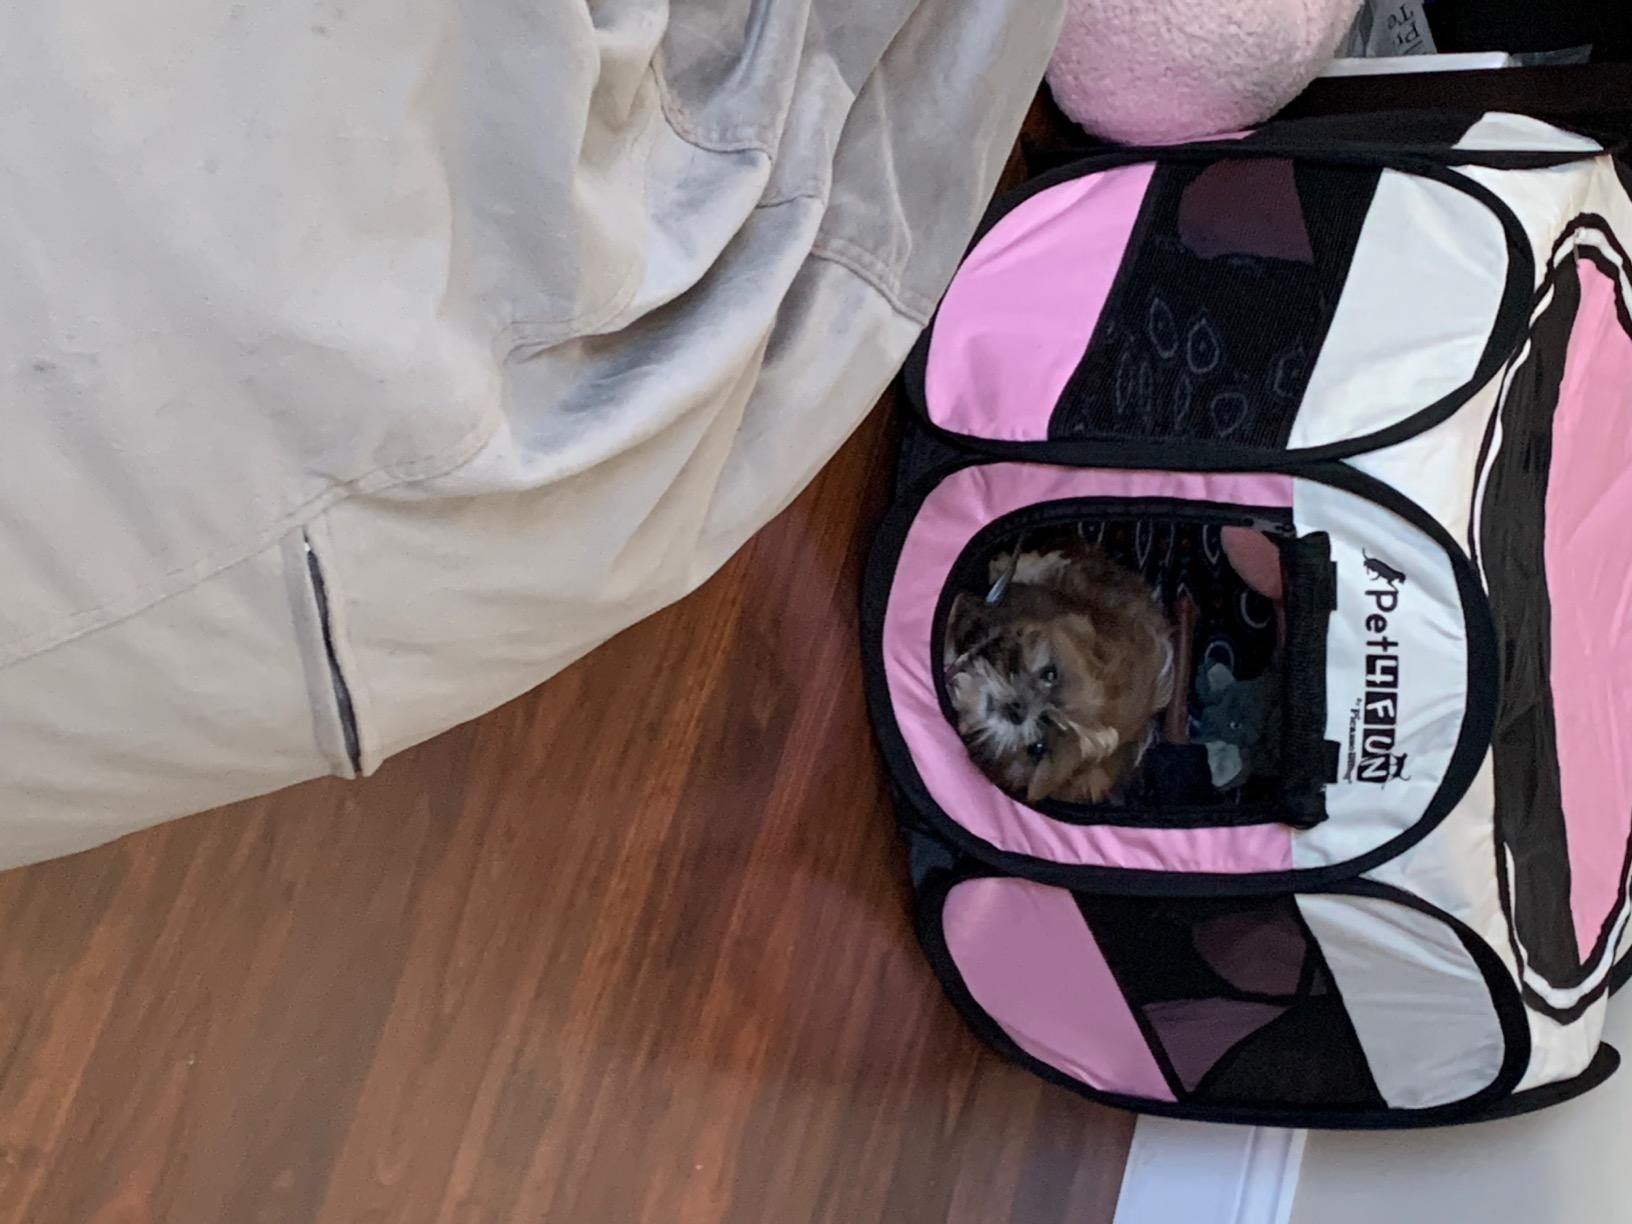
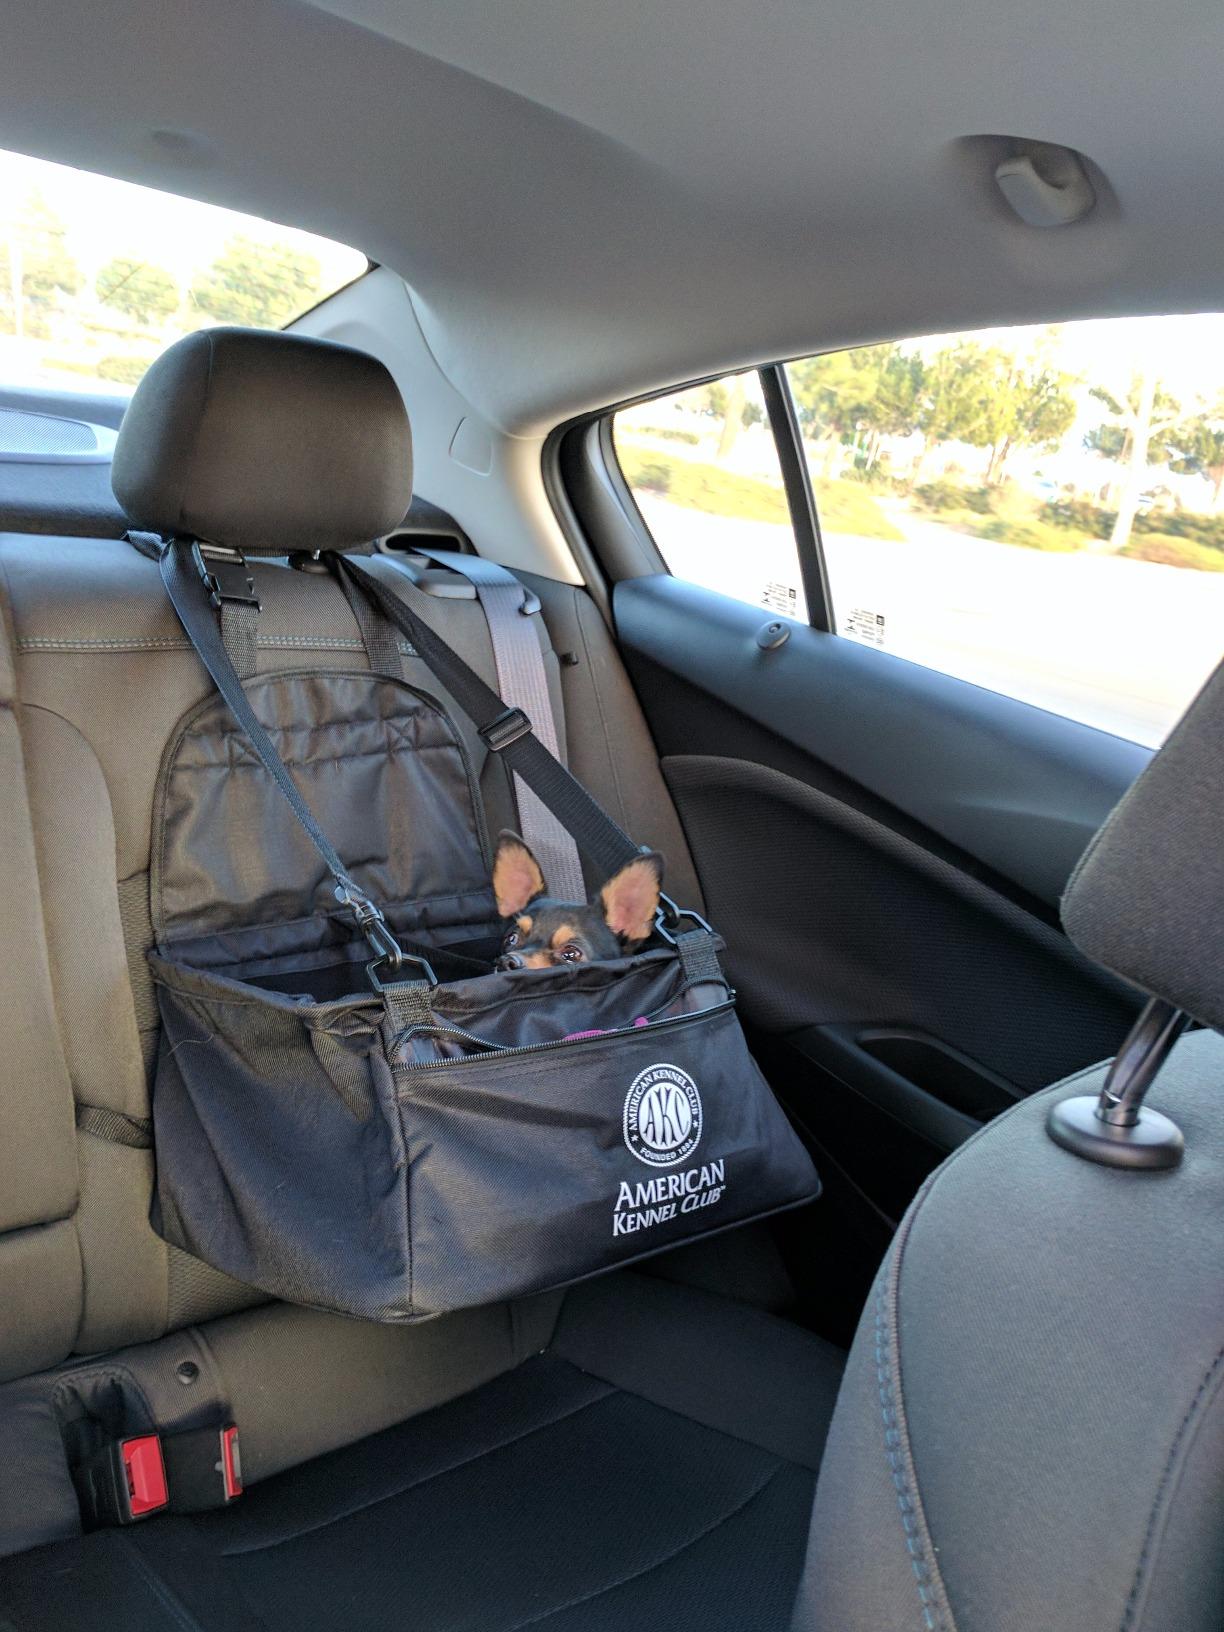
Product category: items_kennel
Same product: no